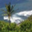
Label: palm_tree